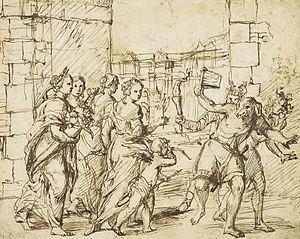
Les Lupercales ou Lupercalia sont, dans la Rome antique, des fêtes annuelles célébrées par les luperques du 13 au 15 février, près d'une grotte nommée le Lupercal, en l'honneur de Faunus, dieu de la forêt et des troupeaux.